Juan Granell Pascual

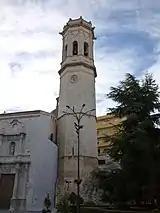
bell-tower

In early August 1939 Granell was nominated Delegado de Prensa y Propaganda in Valencia, head of the regional Falange Española Tradicionalista press and media service; in this role he also used to publish some militant Francoist propaganda articles in local press. In September 1939 and as one of 13 tractable Carlists he was nominated to the second Consejo Nacional of Falange, and in March 1940 he was appointed as member to the newly established Tribunal Especial para la Represión de la Masonería y el Comunismo. Exact mechanism of his elevation is unclear; some authors speculate that it might have been related to the Jesuit influence, his own anti-masonic zeal and connections to pro-Franco collaborative faction within Carlism. In October 1940 Granell assumed the post of civil governor of the province of Biscay.